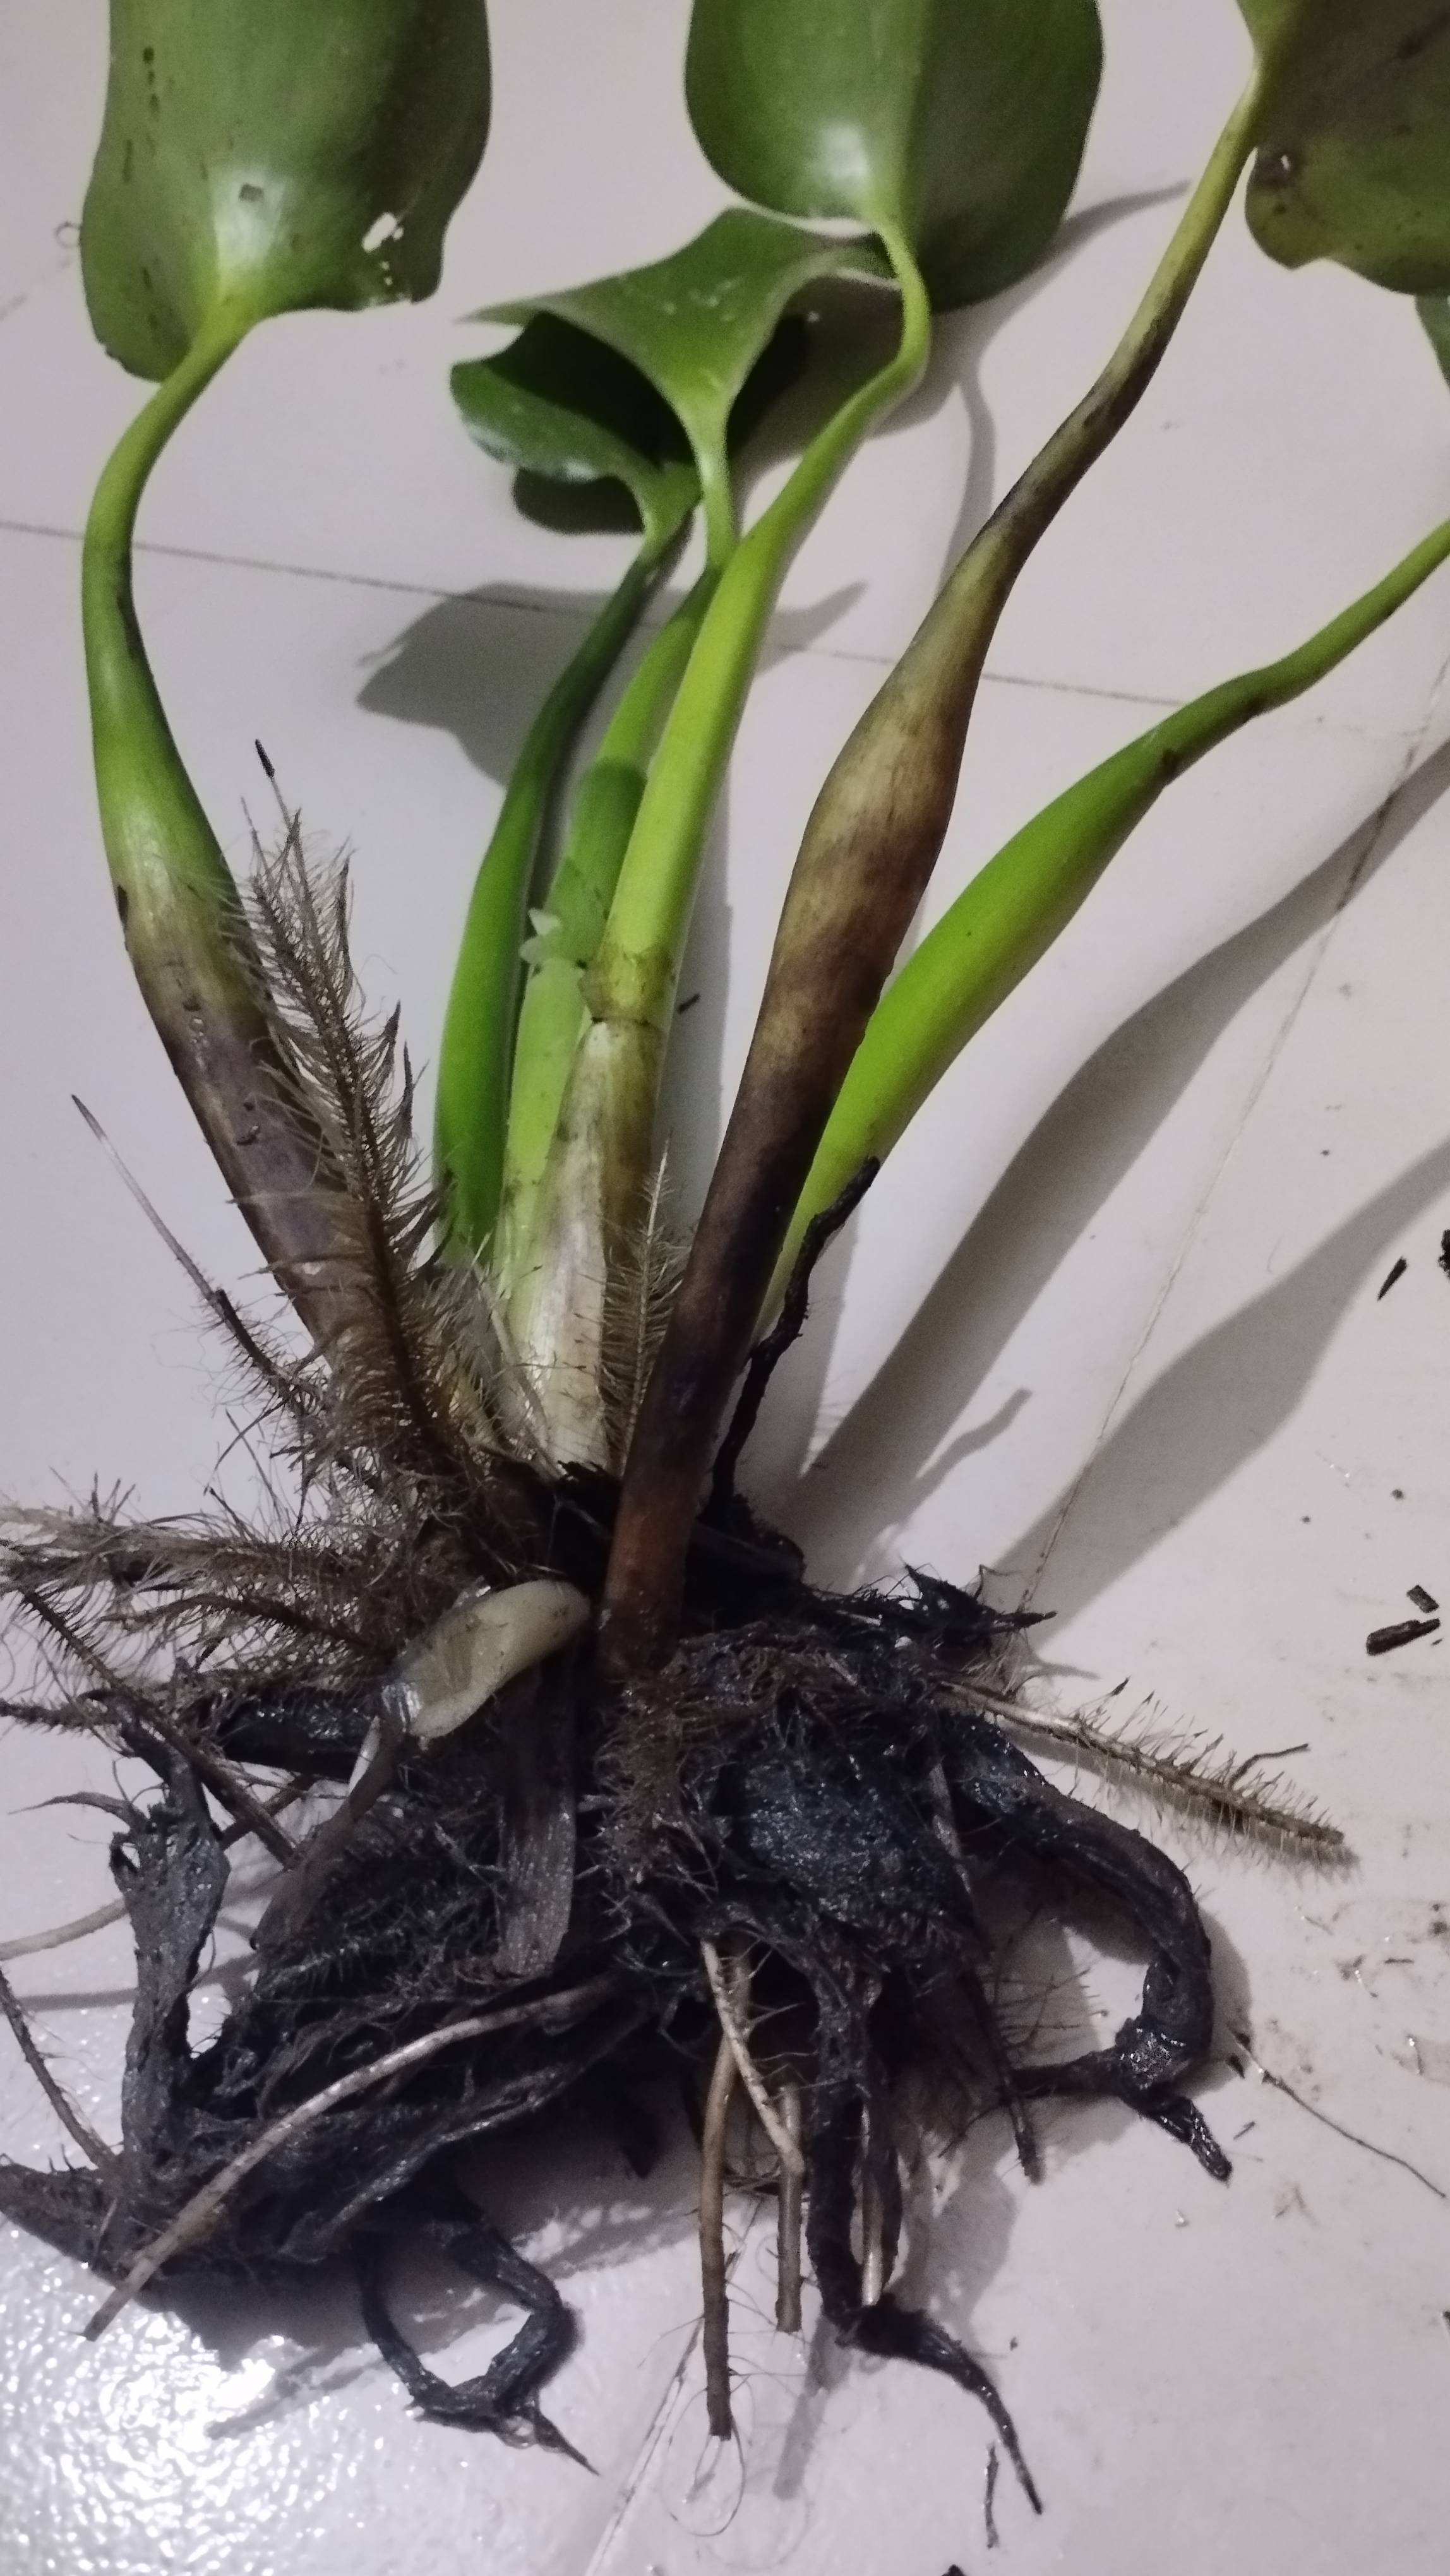
Species: Common Water Hyacinth (Eichornia crassipes)